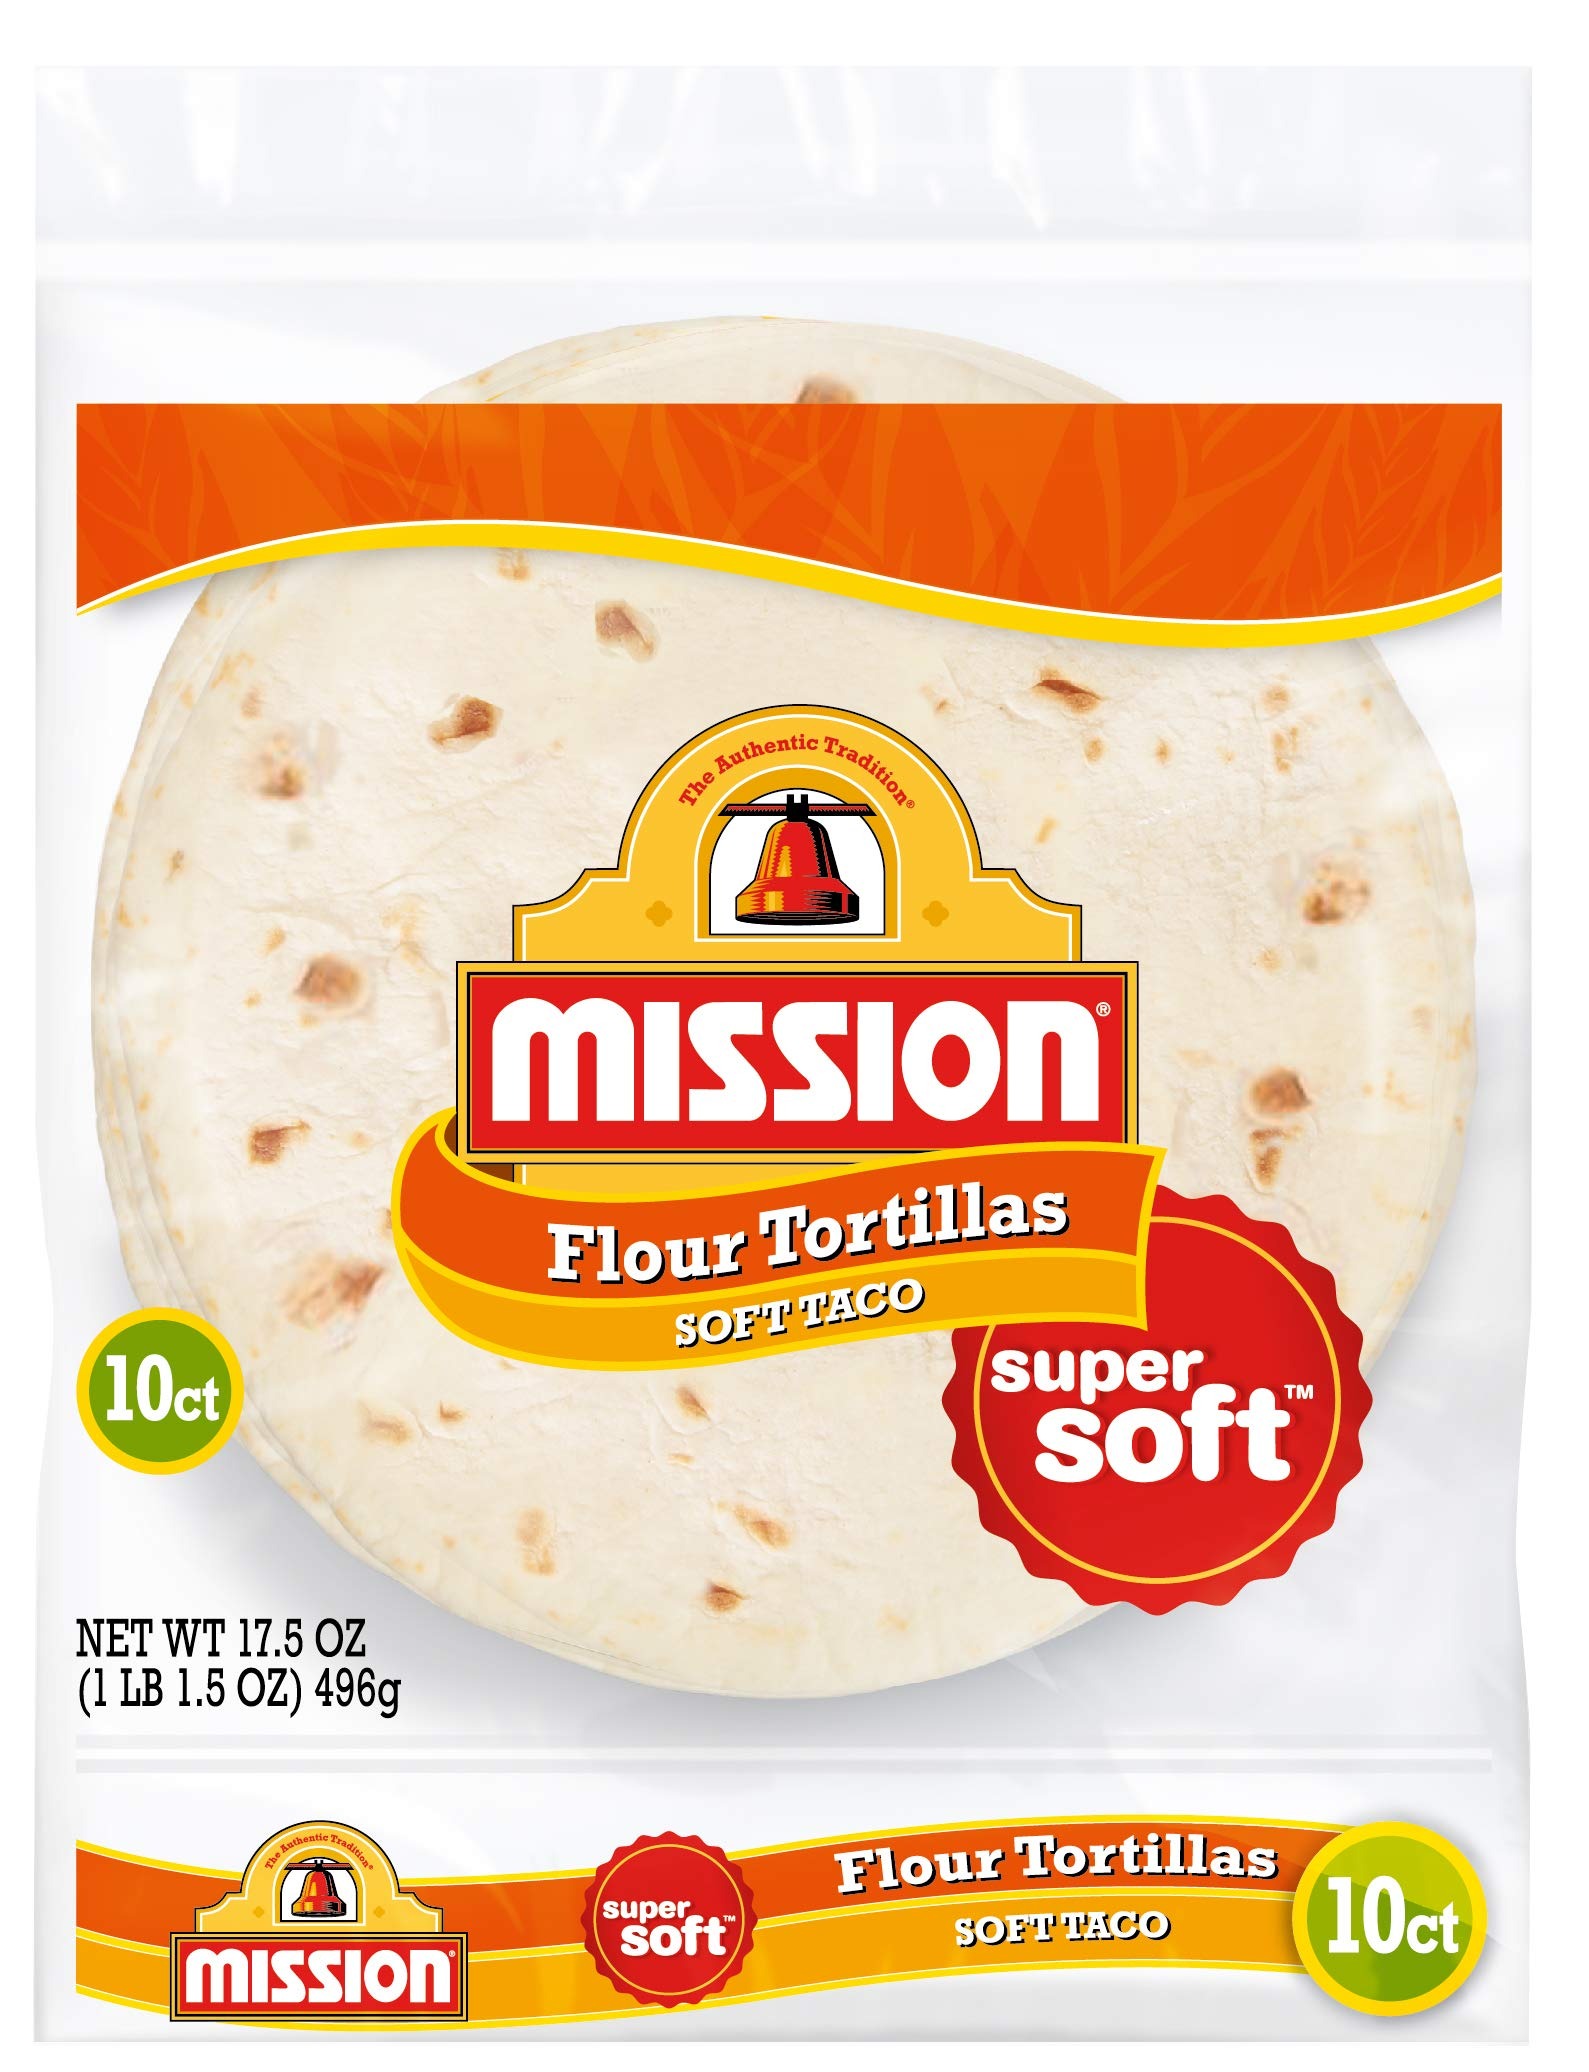
Item Name: Mission Soft Taco Flour Tortillas, Trans Fat Free, Authentic, Medium Size, 10 Count
Bullet Point 1: One 10-count package of Mission Soft Taco Flour Tortillas
Bullet Point 2: Super-soft texture
Bullet Point 3: 0g of trans fat per serving
Bullet Point 4: No cholesterol
Bullet Point 5: Versatile addition to any recipe
Value: 17.5
Unit: ounce

Price: 2.94